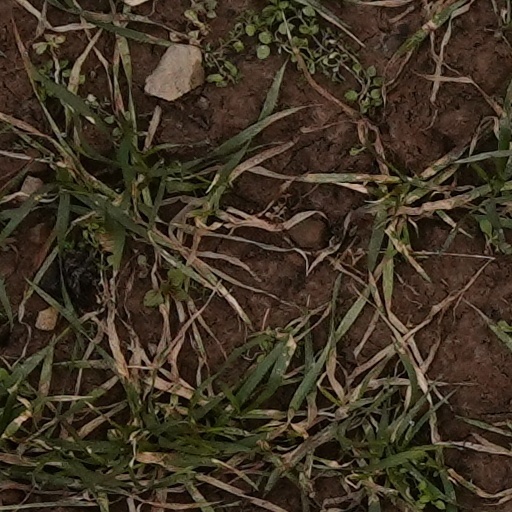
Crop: wheat